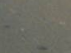
Surface type: asphalt